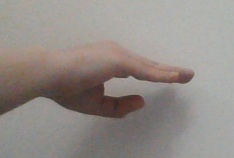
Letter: jeem